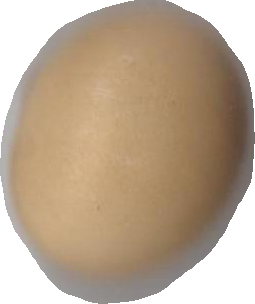
Variety: Dega